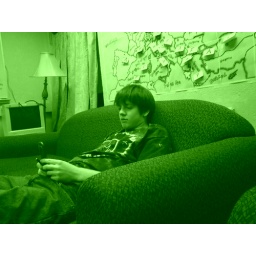
Myqe, still on the phone like a yuppie, in green